S.A (manga)

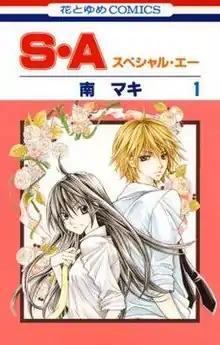
Cover of the first manga volume

S.A (stylized as S・A; pronounced Special A) is a shōjo manga by Maki Minami. The series started serialization in the bimonthly magazine "The Hana to Yume" in 2003, and moved to the biweekly magazine "Hana to Yume" in 2004, after running for four chapters. The series ended after 99 chapters on March 19, 2009.